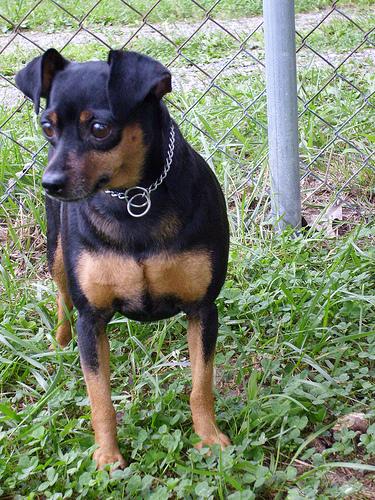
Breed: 561-n000127-miniature_pinscher